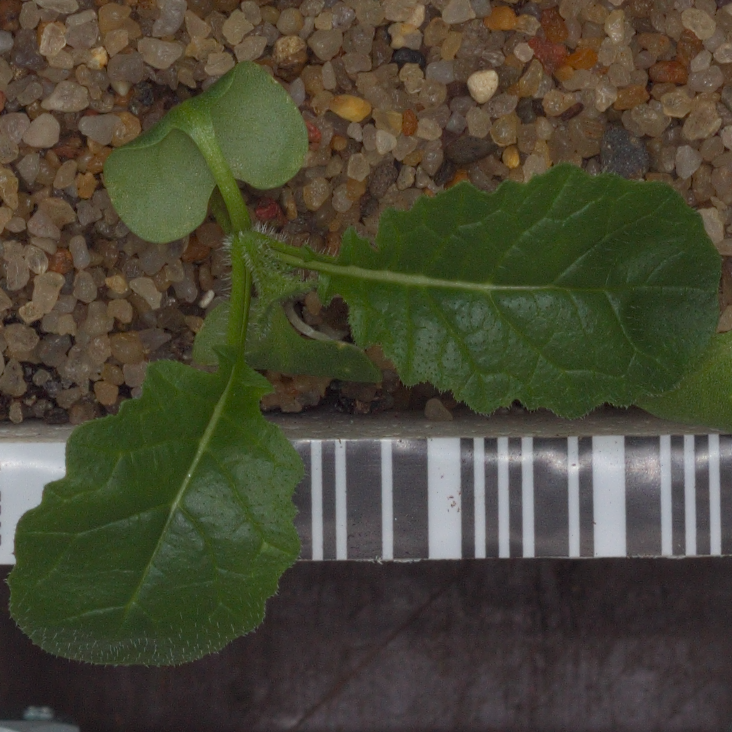
Label: charlock